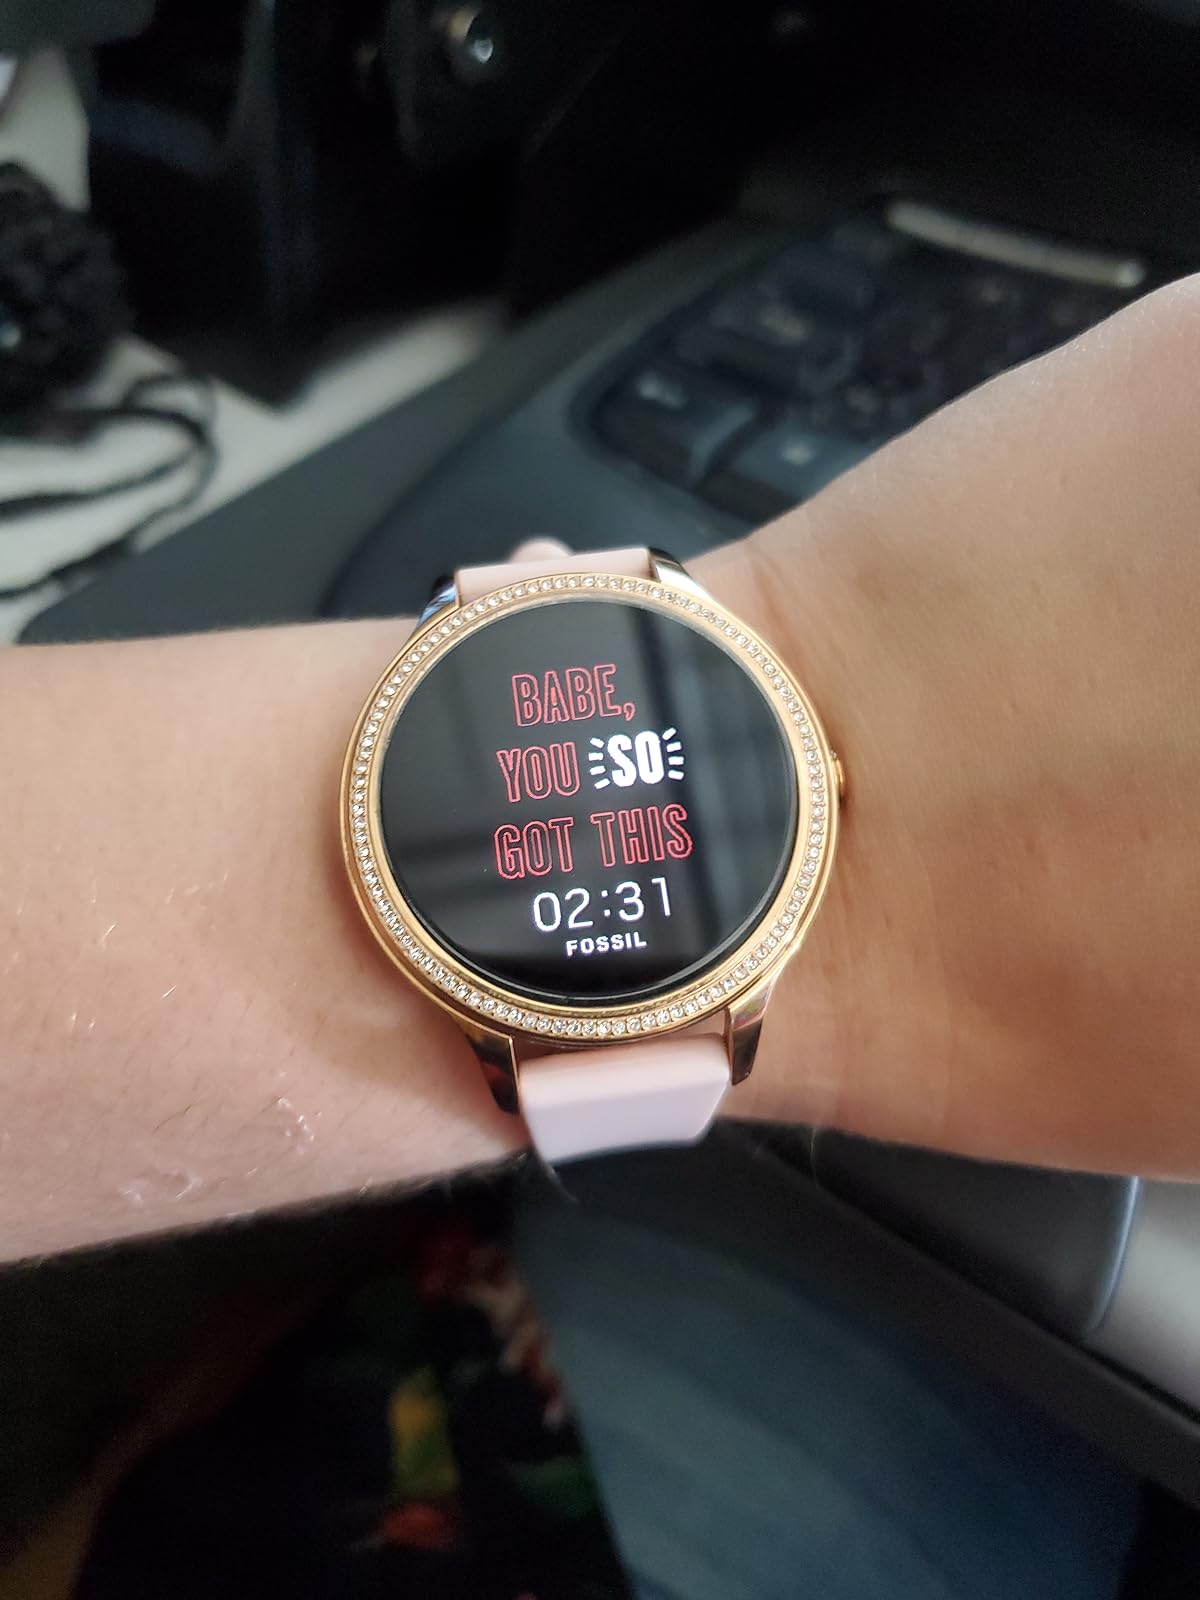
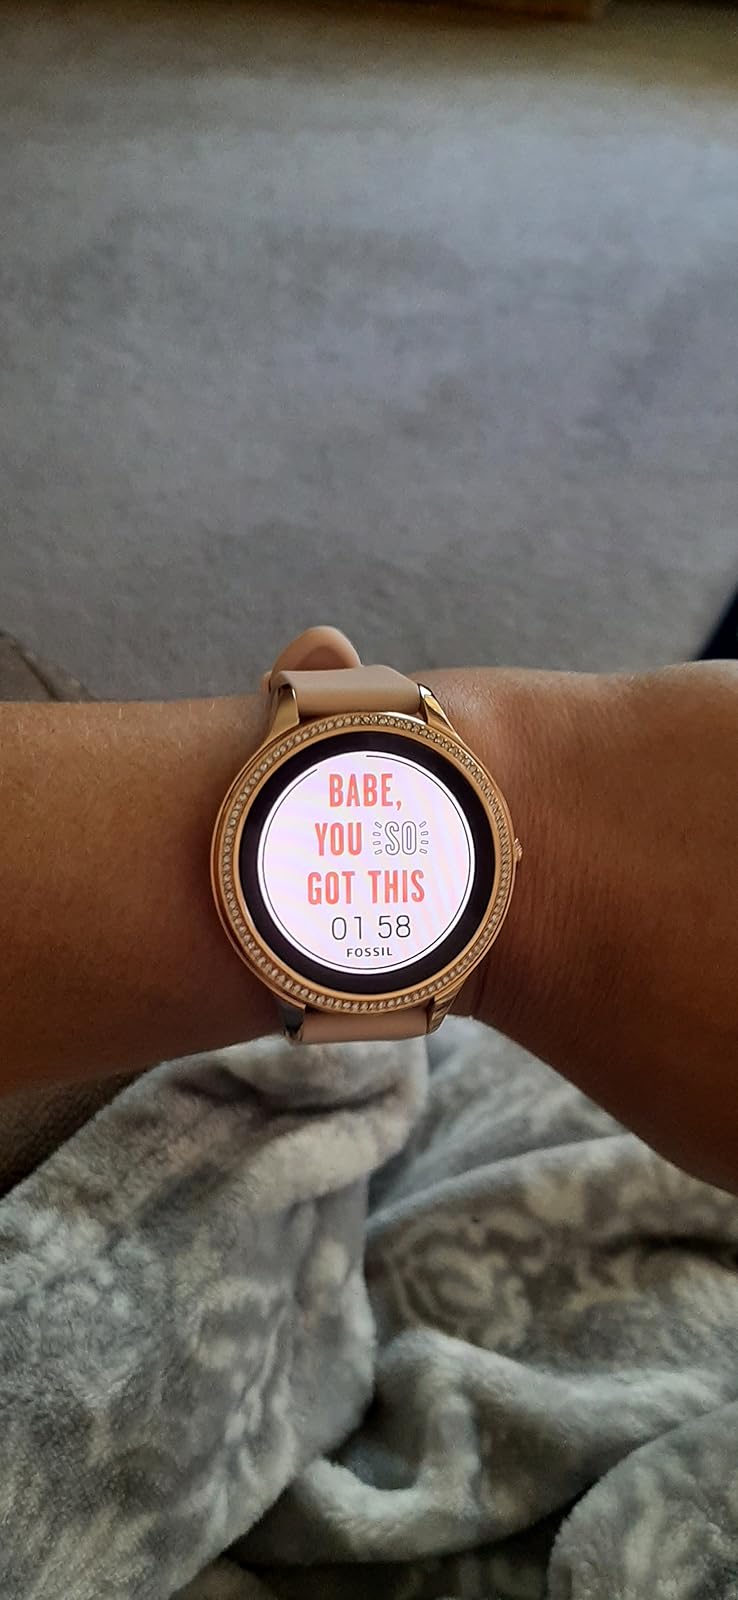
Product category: smartwatch
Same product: yes